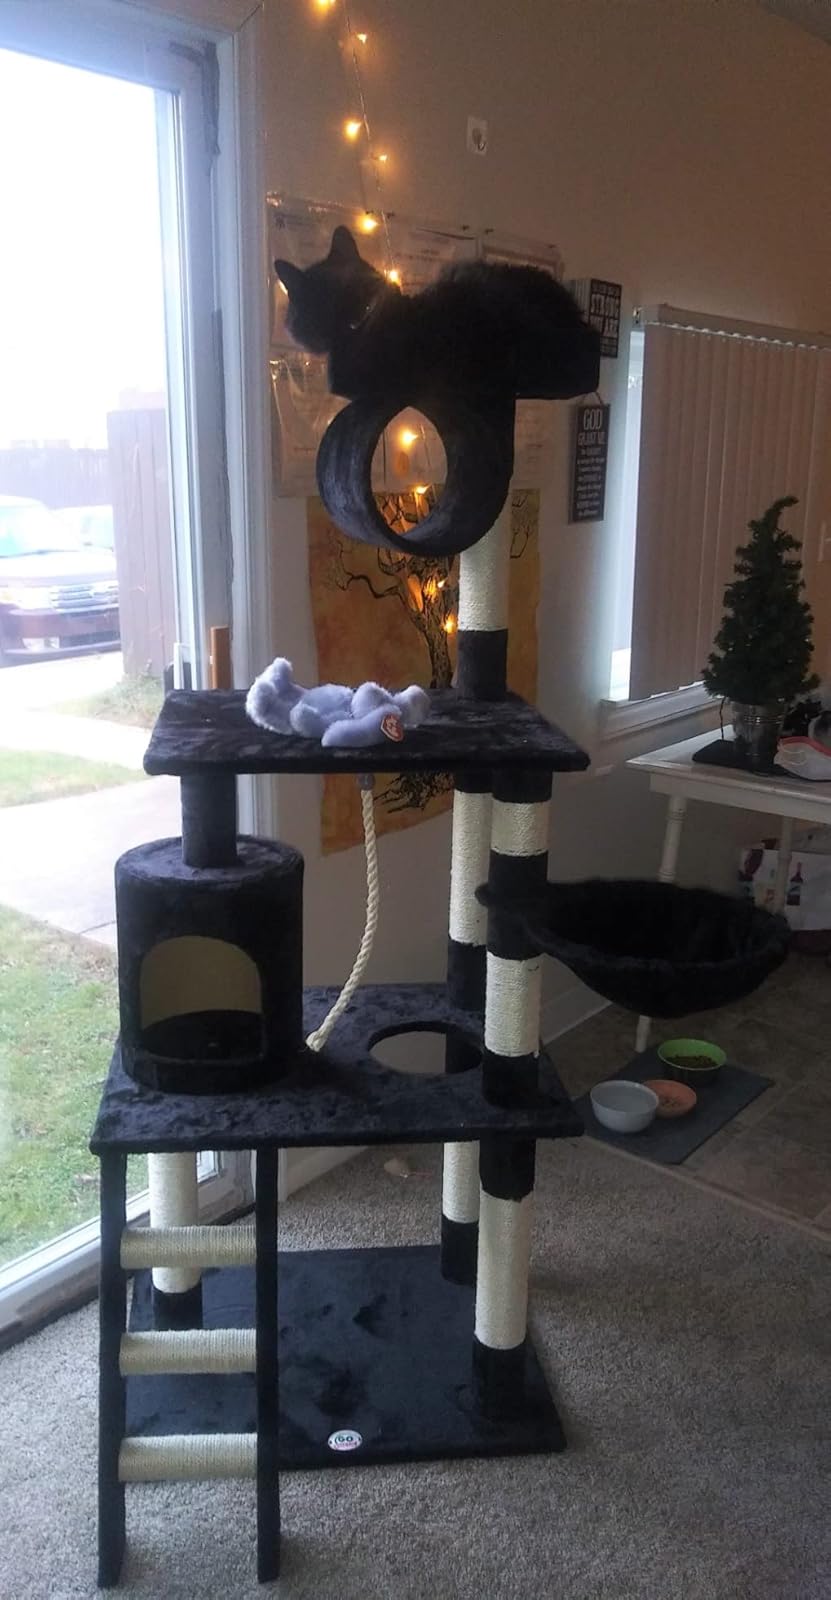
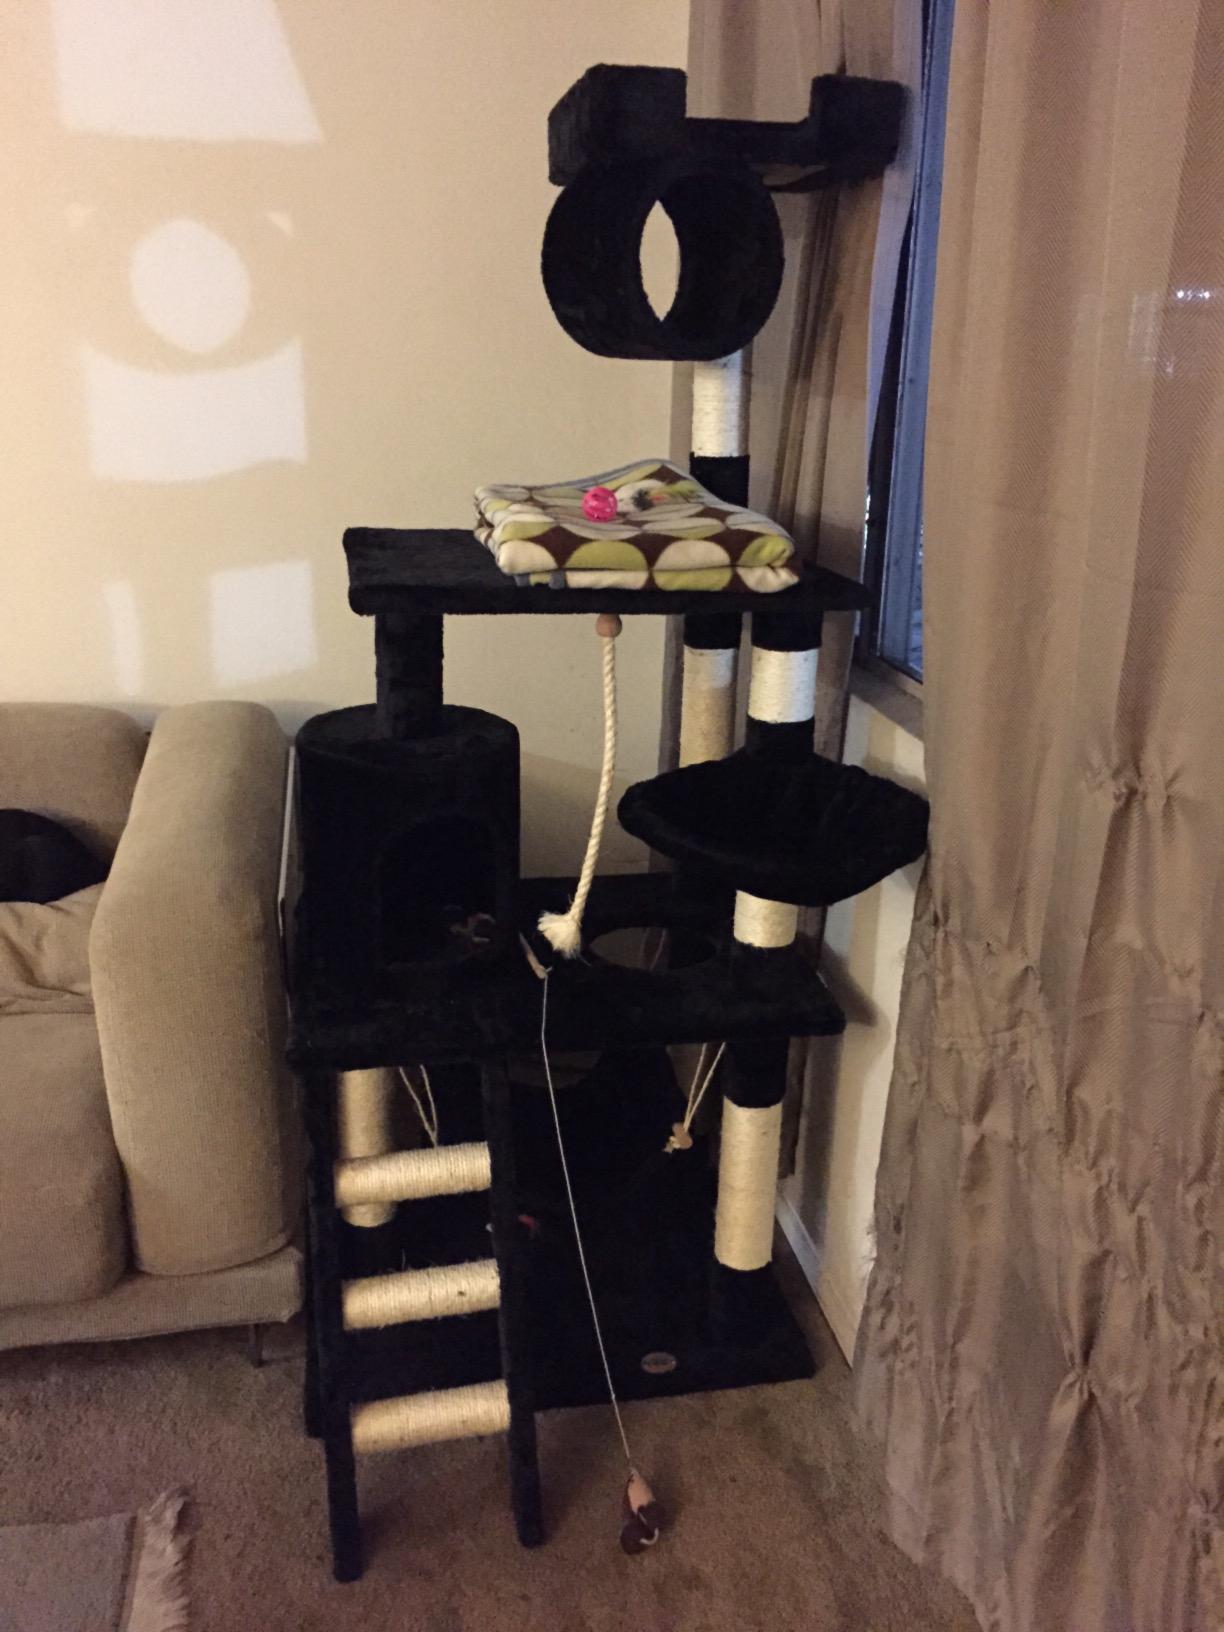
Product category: items_cat tree
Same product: yes